Shehr e Tabassum

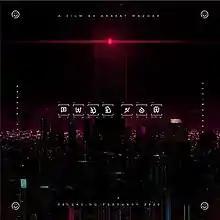

Shehr e Tabassum, officially translated as City of Smiles, is a 2020 Pakistani Urdu-language animated short film directed by Arafat Mazhar and produced by Puffball Studios. It features an animated depiction of Pakistan set in a dystopian future of 2071, where crime and violent disagreements have been minimized by using technology to force everyone to constantly smile and not show negative emotions under threat of death.